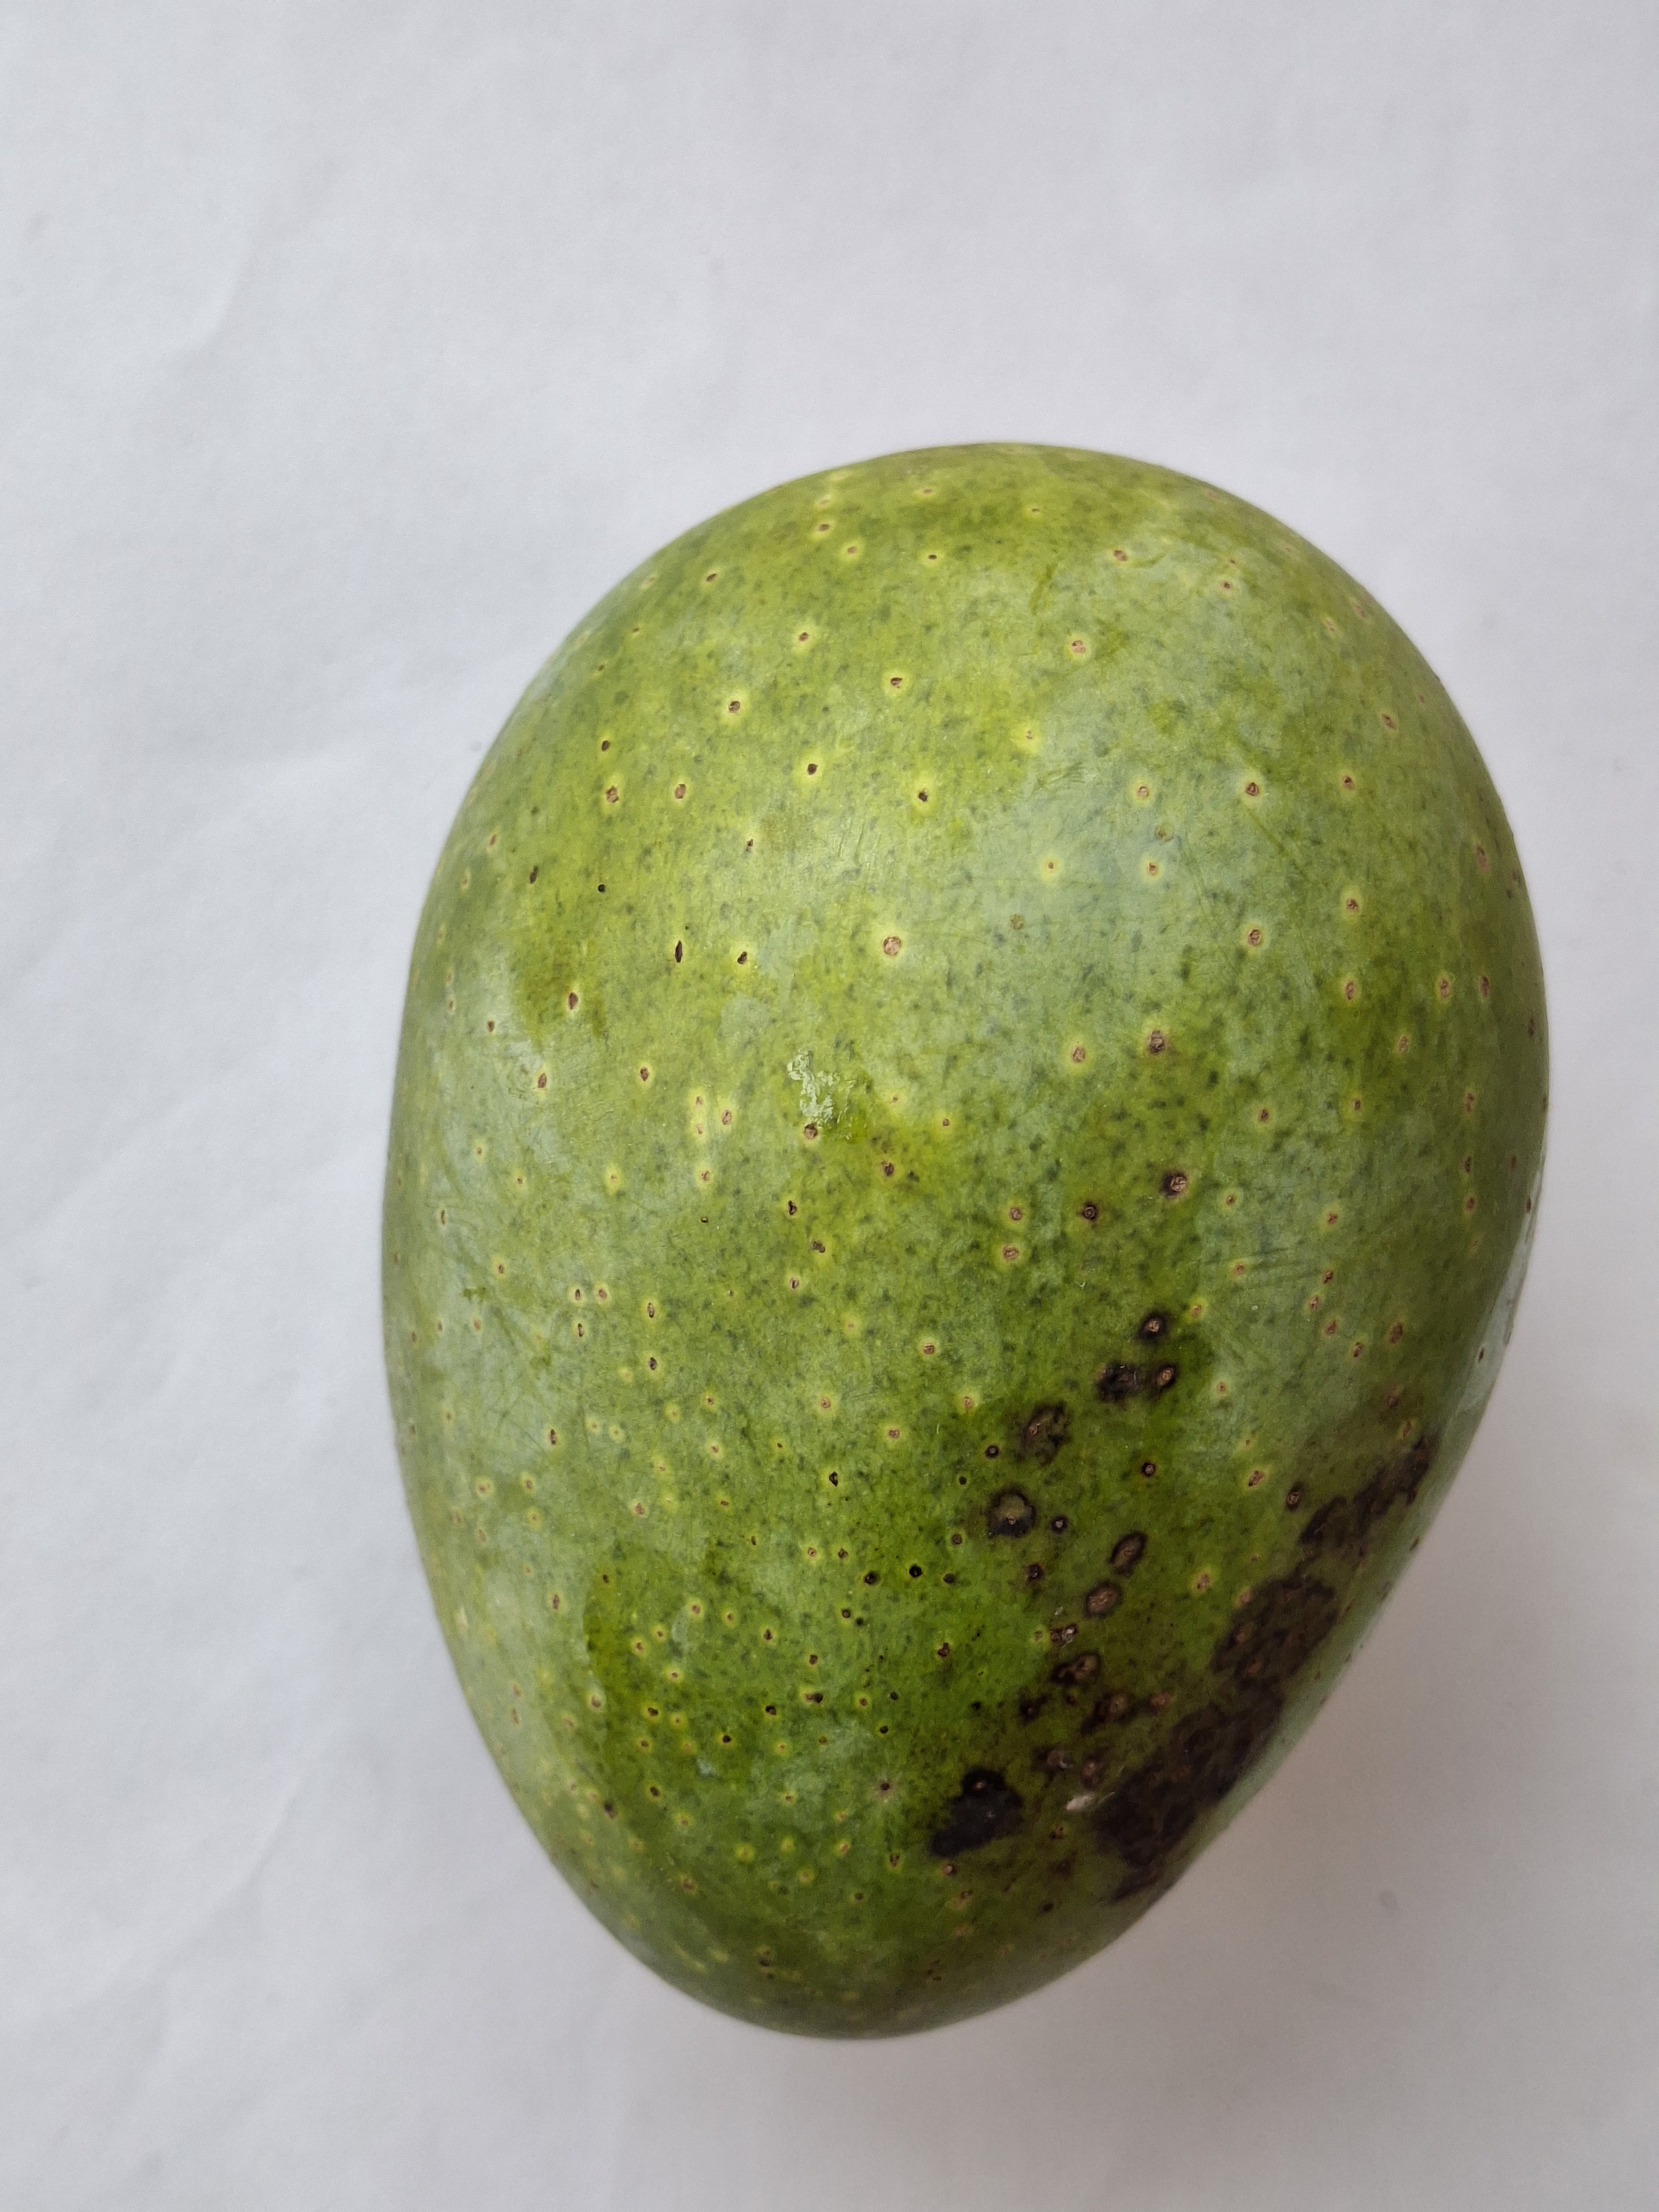
Mango variety: GopalBhog